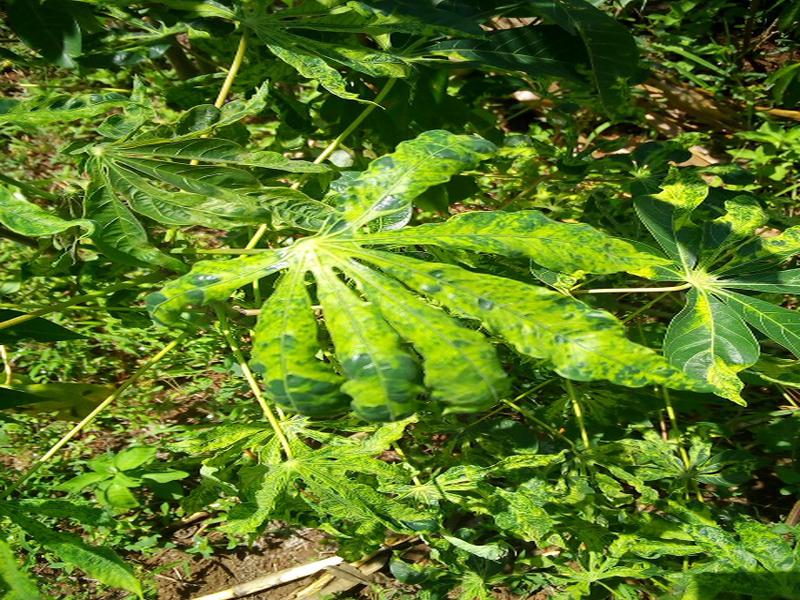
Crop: cassava
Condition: mosaic_disease